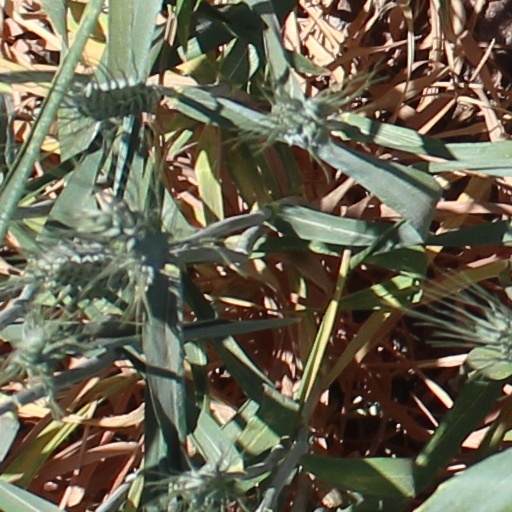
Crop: wheat